Civic Platform (Russia)

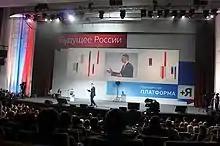
Congress of "Civic Platform" Party in October 2012. Mikhail Prokhorov Opening Speech.

Mikhail Prokhorov began participating in Russian politics in May 2011 when he announced that he would join the leadership of the Russian pro-business political party Right Cause. In June, Prokhorov was elected to the leadership of the party at the Right Cause Party Congress in 2011. However, in September, Prokhorov reversed course and resigned from Right Cause, condemning it as "a 'puppet Kremlin party' micromanaged by a 'puppet master' in the president's office ..., Vladislav Y. Surkov".